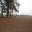
Label: ambulance